Massive Entertainment

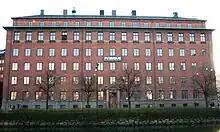
Massive's former headquarters on Drottninggatan in Malmö (pictured in 2008). During its occupancy, from December 2007 to April 2020, the studio grew from 130 to more than 650 employees.

On 6 August 2008, Activision Blizzard put up Massive Entertainment for sale after the merger of Activision and Vivendi Games and the subsequent internal reorganization. On 10 November 2008, Ubisoft acquired Massive Entertainment. In March 2009, following the acquisition, the former CEO Martin Walfisz left the company.